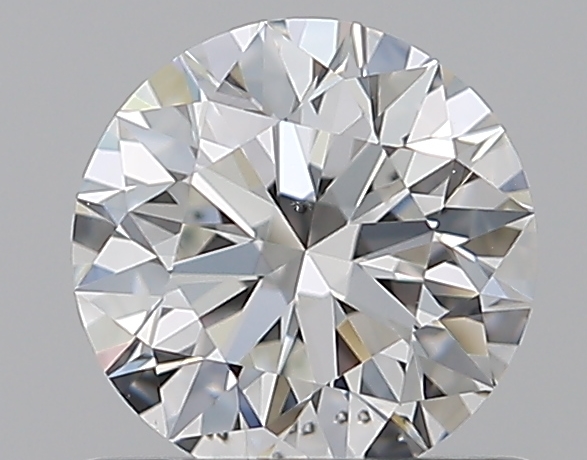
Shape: round
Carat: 0.65
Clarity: SI1
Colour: F
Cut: EX
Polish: EX
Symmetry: EX
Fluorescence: N
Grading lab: GIA
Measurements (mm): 5.5 x 5.53 x 3.45